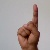
The image shows a hand gesture representing the letter 'D' in Indian Sign Language.